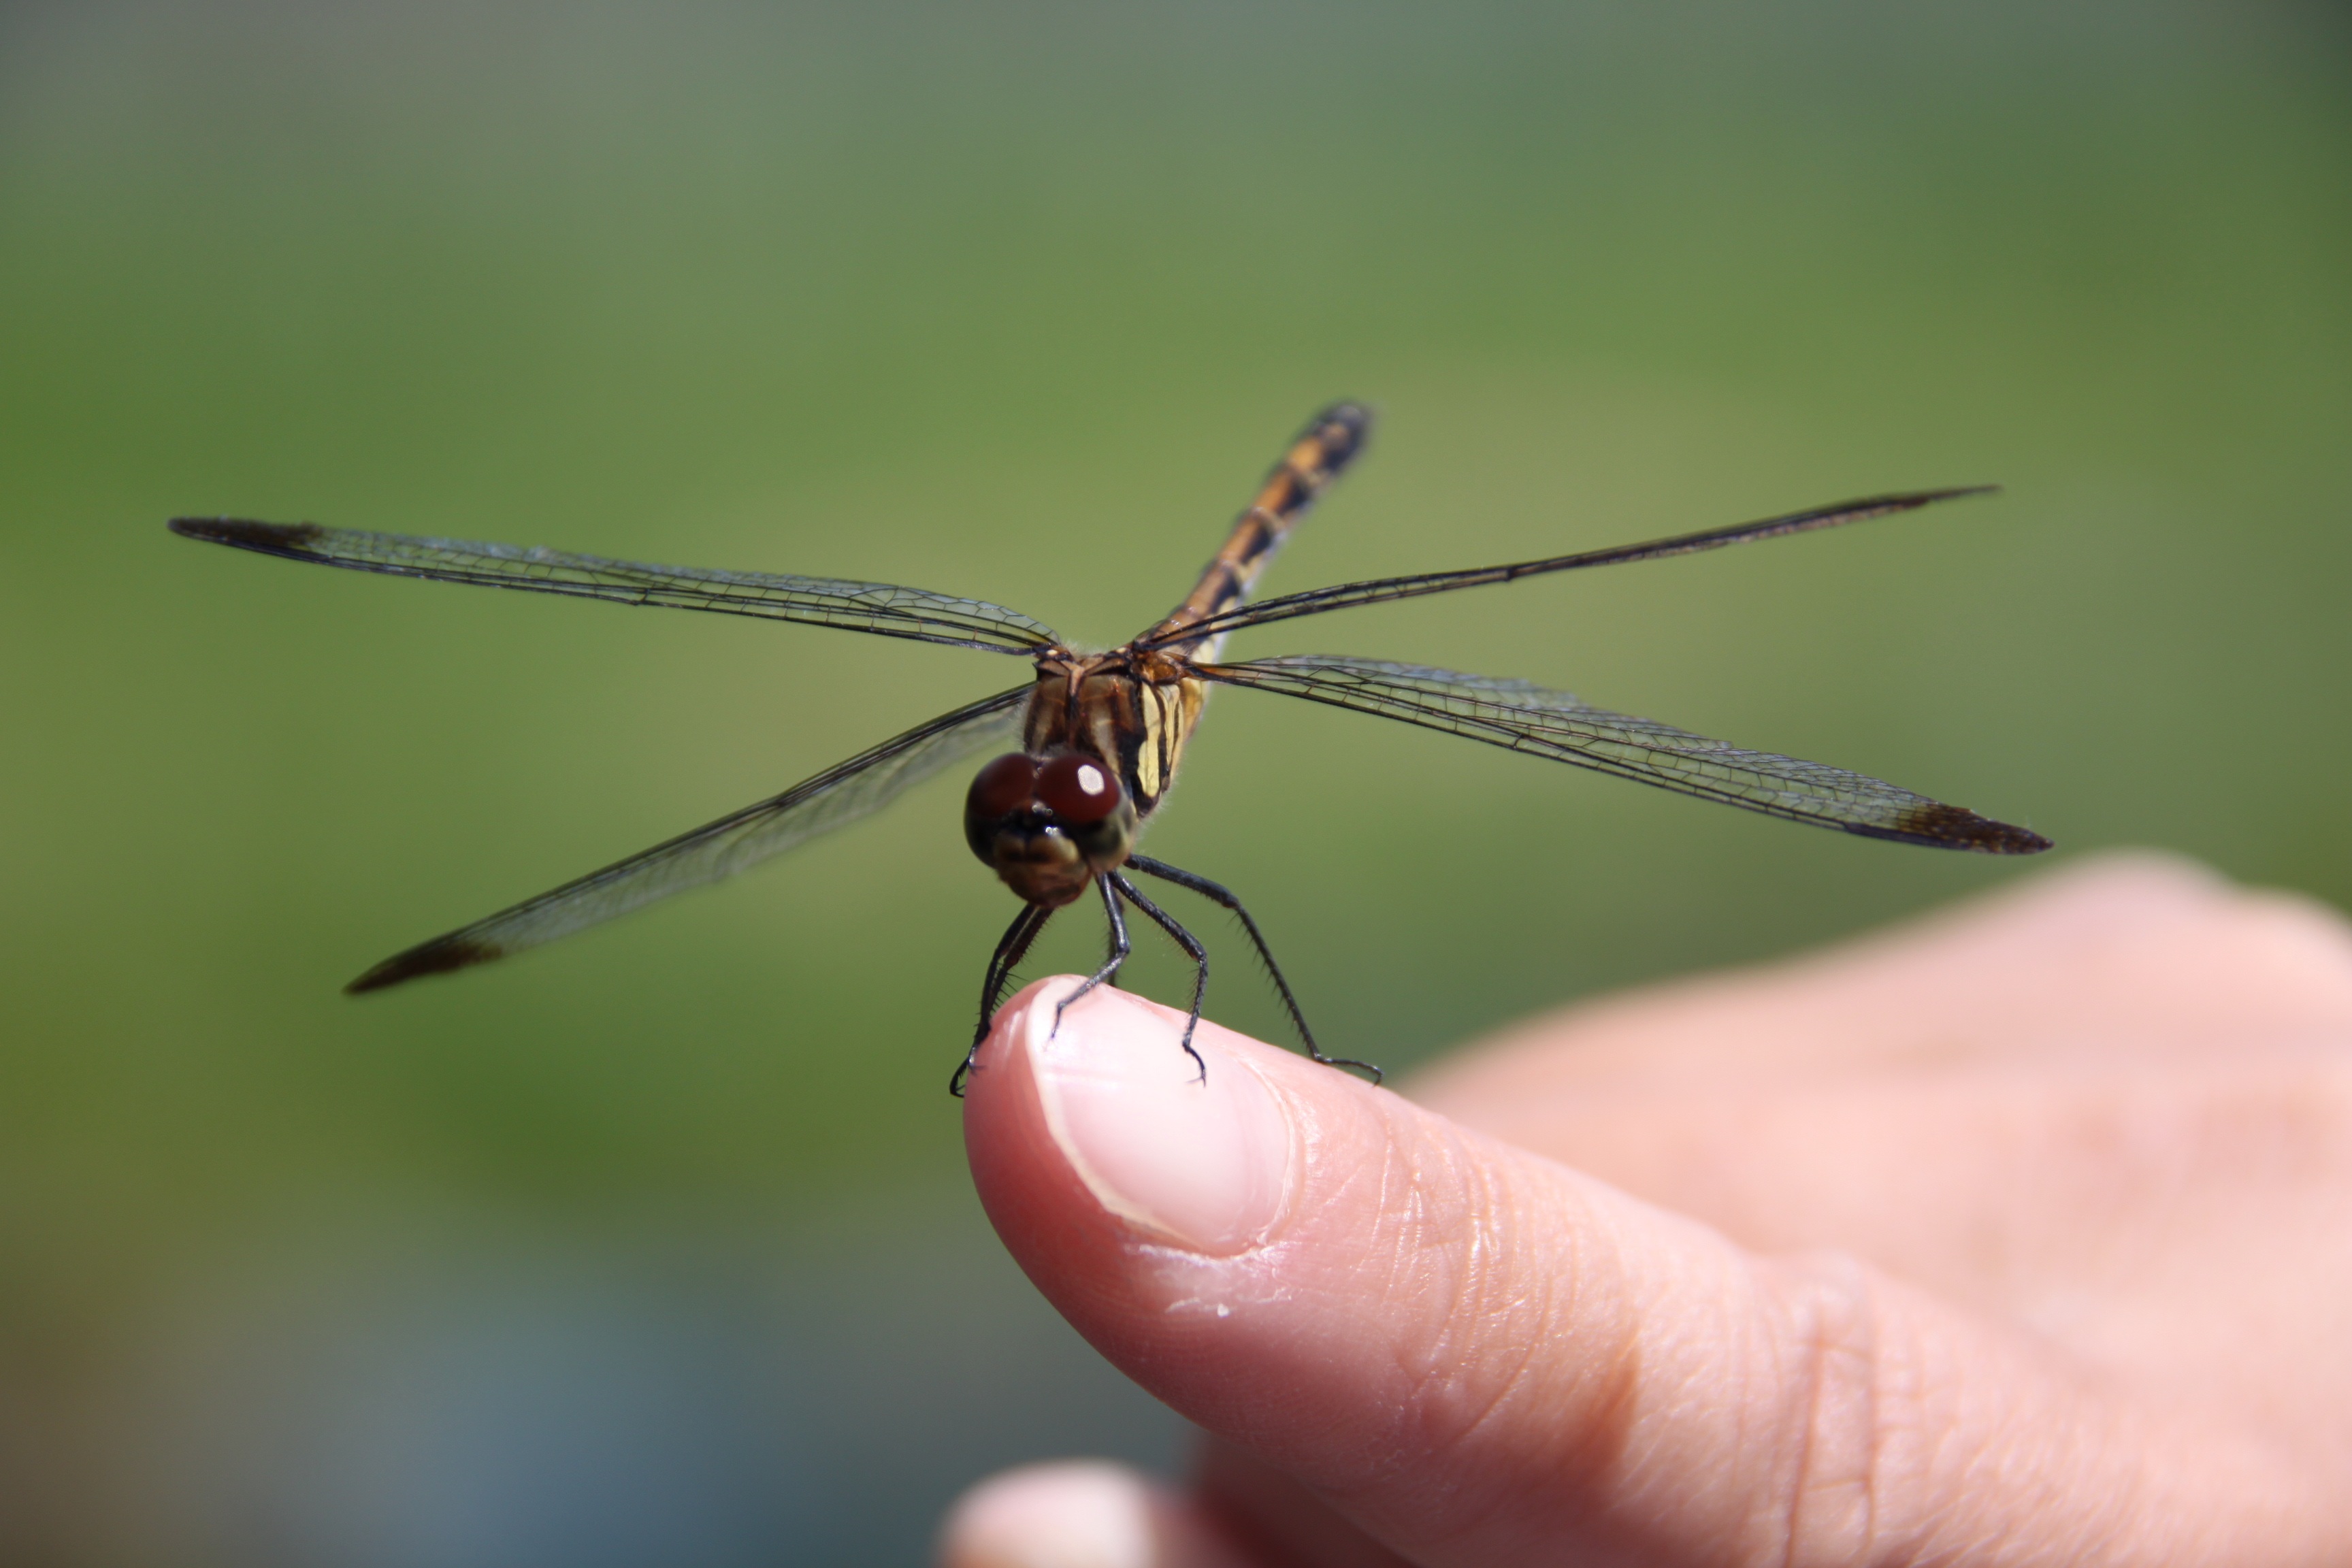
nature, wing, photography, fly, green, insect, natural, fauna, invertebrate, close up, dragonfly, damselfly, macro photography, arthropod, plant stem, dragonflies and damseflies, net winged insects